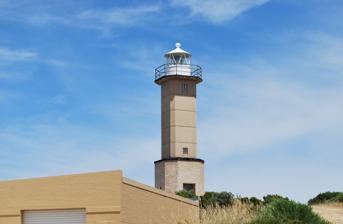
Building: Cape Martin Lighthouse
Country: Unknown
Year built: 1960
Lighthouse in South Australia Lighthouse Cape Martin Lighthouse Location Cape Martin Beachport South Australia Australia Coordinates 37°29′22.8″S 140°00′45.5″E / 37.489667°S 140.012639°E / -37.489667; 140.012639 Tower Constructed 1960 Construction concrete tower Height 12 metres (39 ft) Shape square tower on a 1-story basement, balcony and lantern Markings unpainted concrete and white lantern Power source mains electricity Operator Australian Maritime Safety Authority Light First lit 1960 Focal height 38 metres (125 ft) Intensity 40,000 cd Range 18 nautical miles (33 km; 21 mi) Characteristic FI(4) W 20 s Cape Martin Lighthouse is a lighthouse located on Cape Martin near Beachport at the north end of Rivoli Bay in South Australia .  It was first lit in 1960.  It replaced the Penguin Island Lighthouse whose light apparatus was reused in the new tower.  The lighthouse was converted to mains power electricity in 1974.  The original tower had a height of 4.5 metres (15 feet).  However, the gradual build up of sand dunes obscured the light.  This problem was rectified in 1980 when the tower was raised to a height of 12 metres (39 feet). See also South Australia portal Engineering portal List of lighthouses in Australia References